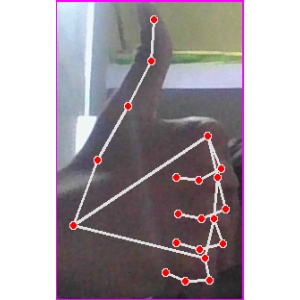
अक्षर: थ